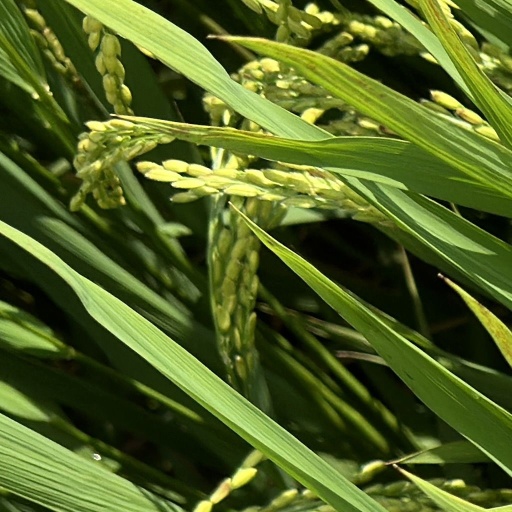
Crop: rice